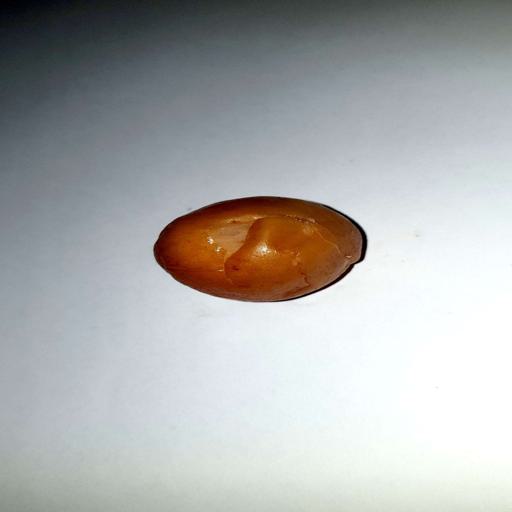
Label: bruised